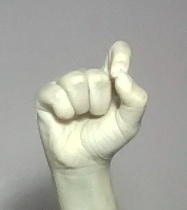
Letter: fa